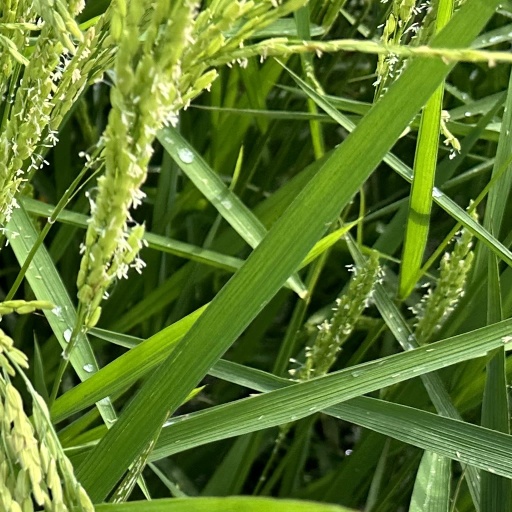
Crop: rice